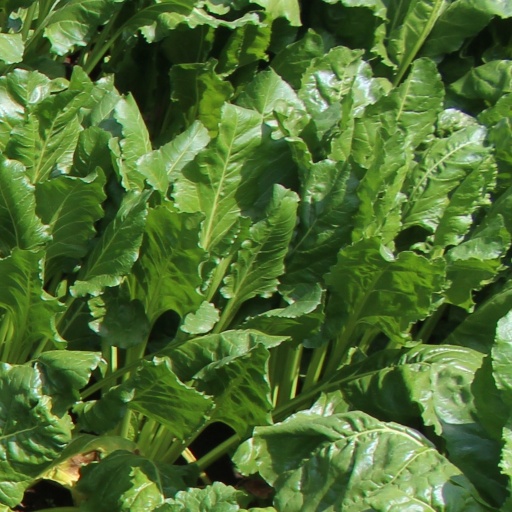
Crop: sugar beet